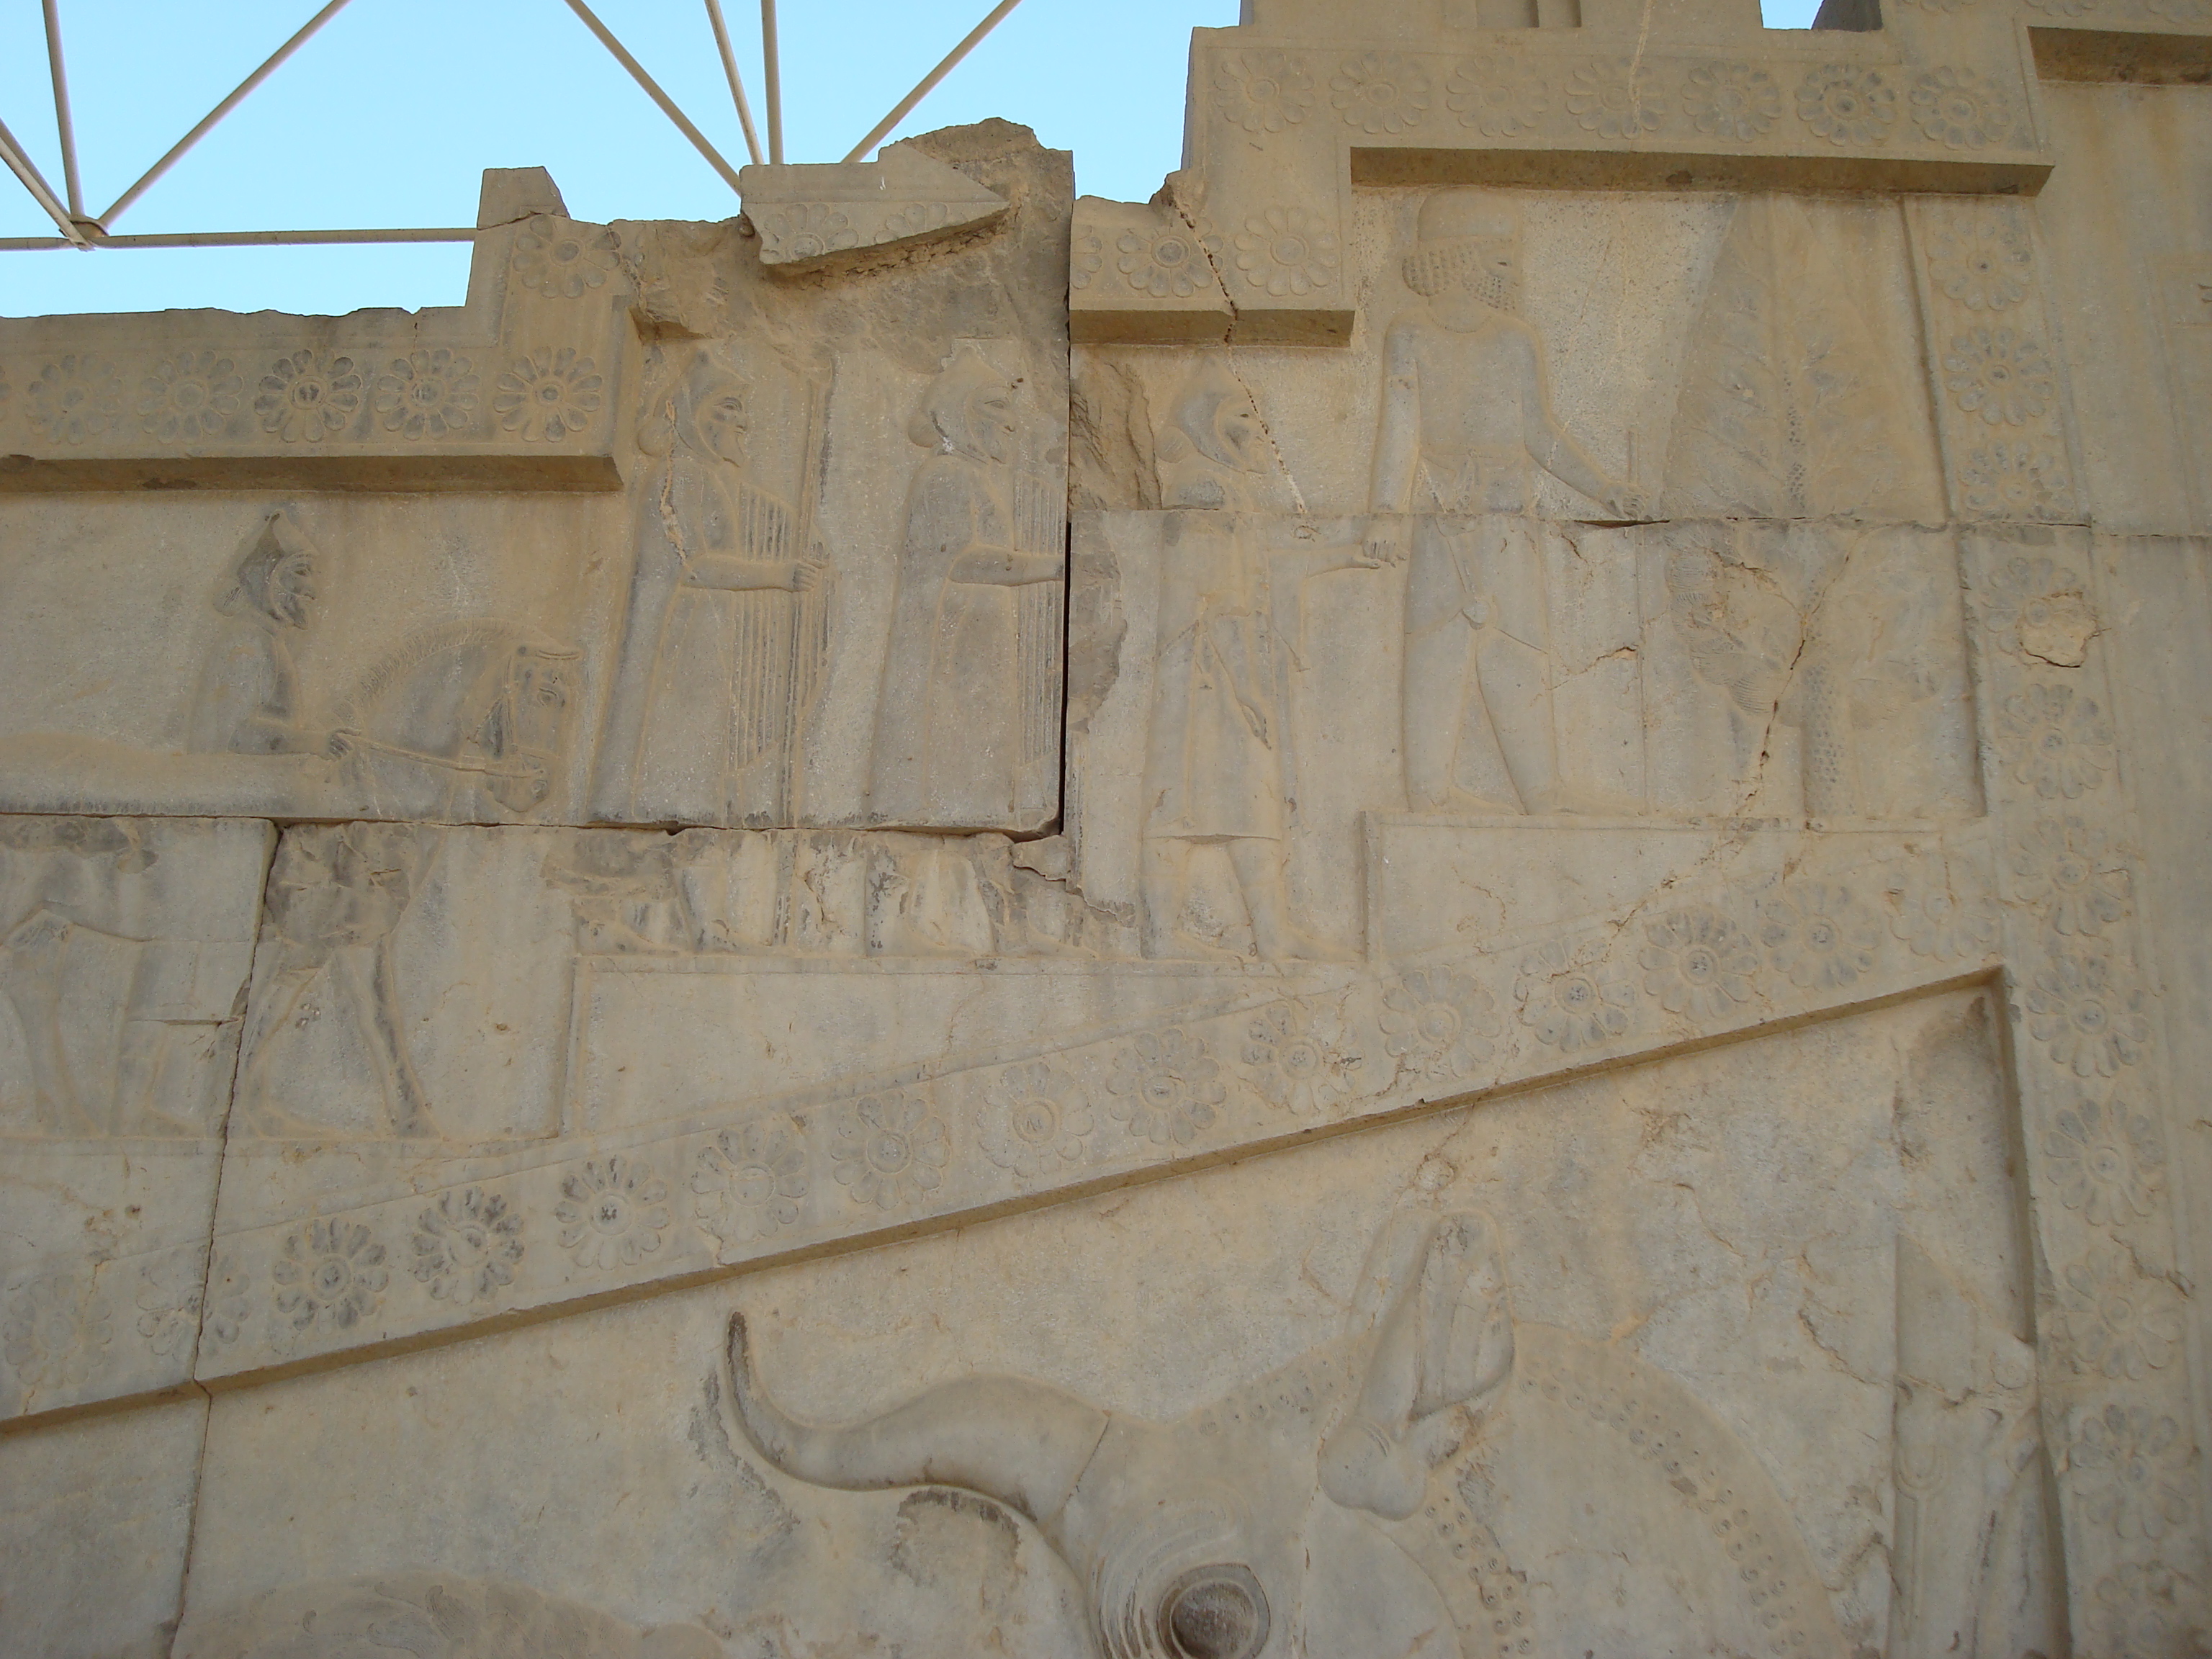
persia, iran, shiraz, Achaemenid, Darius, empire, Cyrus, ancient, stone carving, relief, ancient history, wall, carving, archaeological site, history, monument, egyptian temple, sculpture, historic site, facade, stone wall